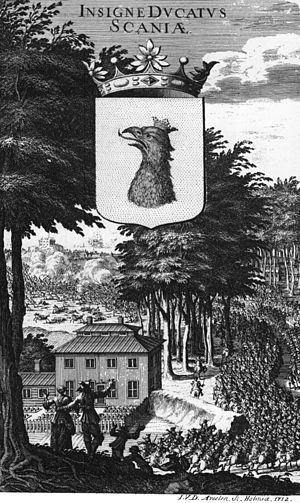
Suecia antiqua et hodierna
Gravering fra Suecia antiqua et hodierna
Suecia antiqua et hodierna er et topografisk plancheværk med kobbergraveringer over stormagtstidens Sverige. Værket indeholder 353 plancher. Hundrede plancher viser byer i det daværende Sverige, lidt flere plancher af forskellige slotte og herregårde, mens de resterende viser forskellige historiske steder, kirker mv.